2004 Senior British Open Championship

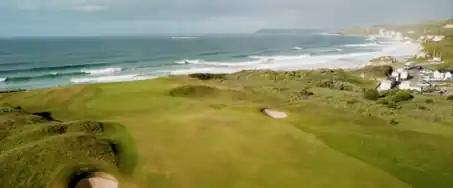
Royal Portrush GC 5th hole

70 players made the 36-hole cut, 69 professionals and one amateur. Roy Smethurst finished leading amateur at tied 41st.